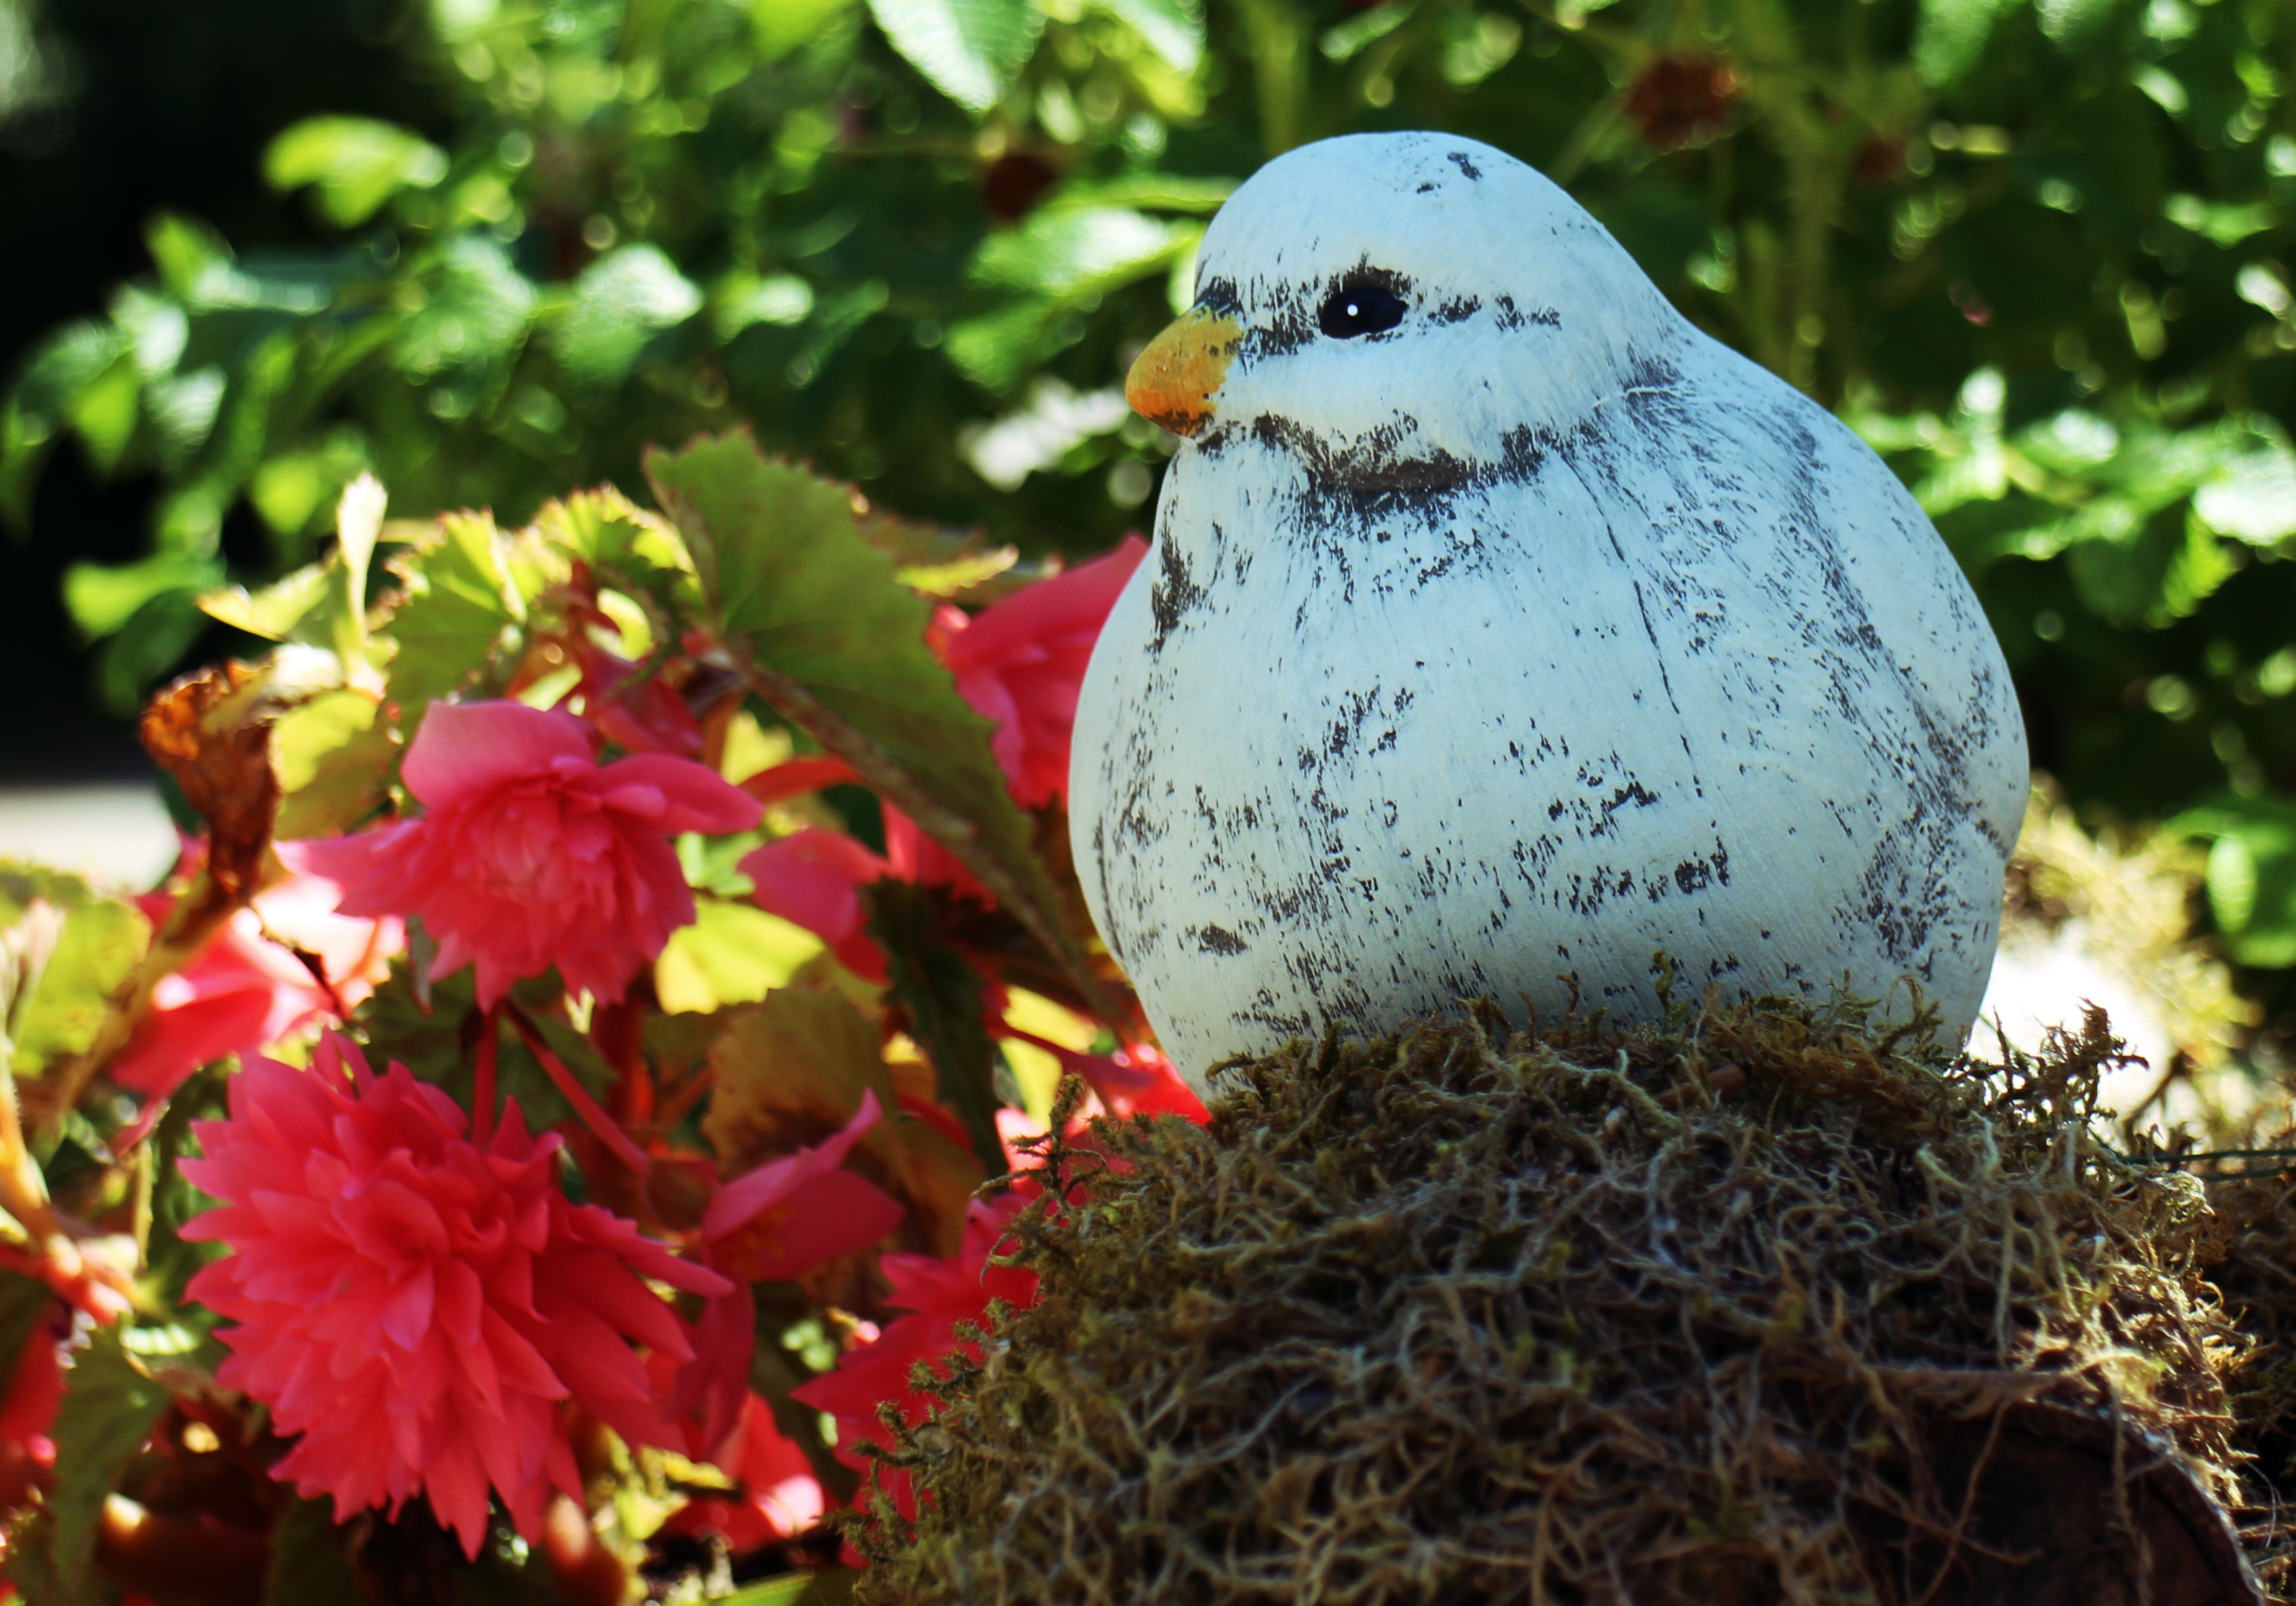
nature, branch, bird, white, flower, autumn, garden, deco, figure, dove, replica, perching bird